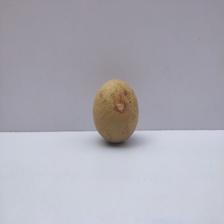
Size: Medium